Vinegar Hill, Brooklyn

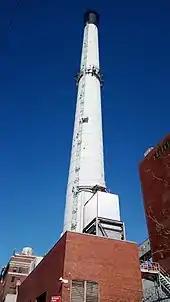
This smoke stack is the only one left at the ConEdison substation at Hudson Avenue since the removal of four other smoke stacks in February 2011.

Vinegar Hill gets its name from the Battle of Vinegar Hill, an engagement near Enniscorthy during the Irish Rebellion of 1798.